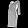
Label: Dress